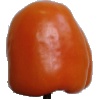
Label: Pepper Orange 1